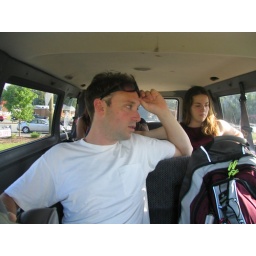
Daniel and Sarah make themselves at home in the van